California Polytechnic State University football team plane crash

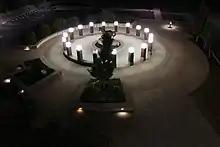
The 1960 Cal Poly Football Team memorial at Alex G. Spanos Stadium is shown illuminated at night in July 2016.

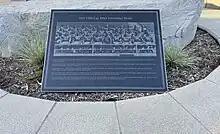
A plaque for the 1960 Cal Poly football team is shown at its display near the southwest corner of Mustang Memorial Field in San Luis Obispo, California.

There are memorial plaques for the crash on the Cal Poly campus at Mott Athletics Center and the Mustang horse statue. A permanent memorial plaza opened with the new Alex G. Spanos Stadium. The memorial has 18 copper pillars, one for each of the Cal Poly-affiliated people who died in the crash. Each pillar's height is proportional to the age of the person honored and is adorned with a plaque about that person's life.